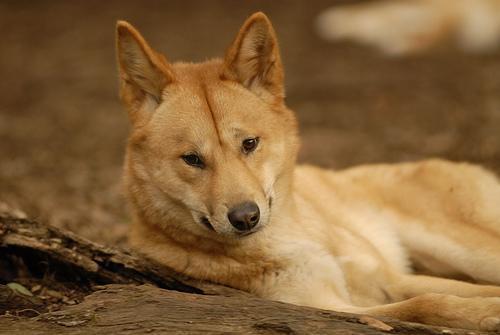
dingo